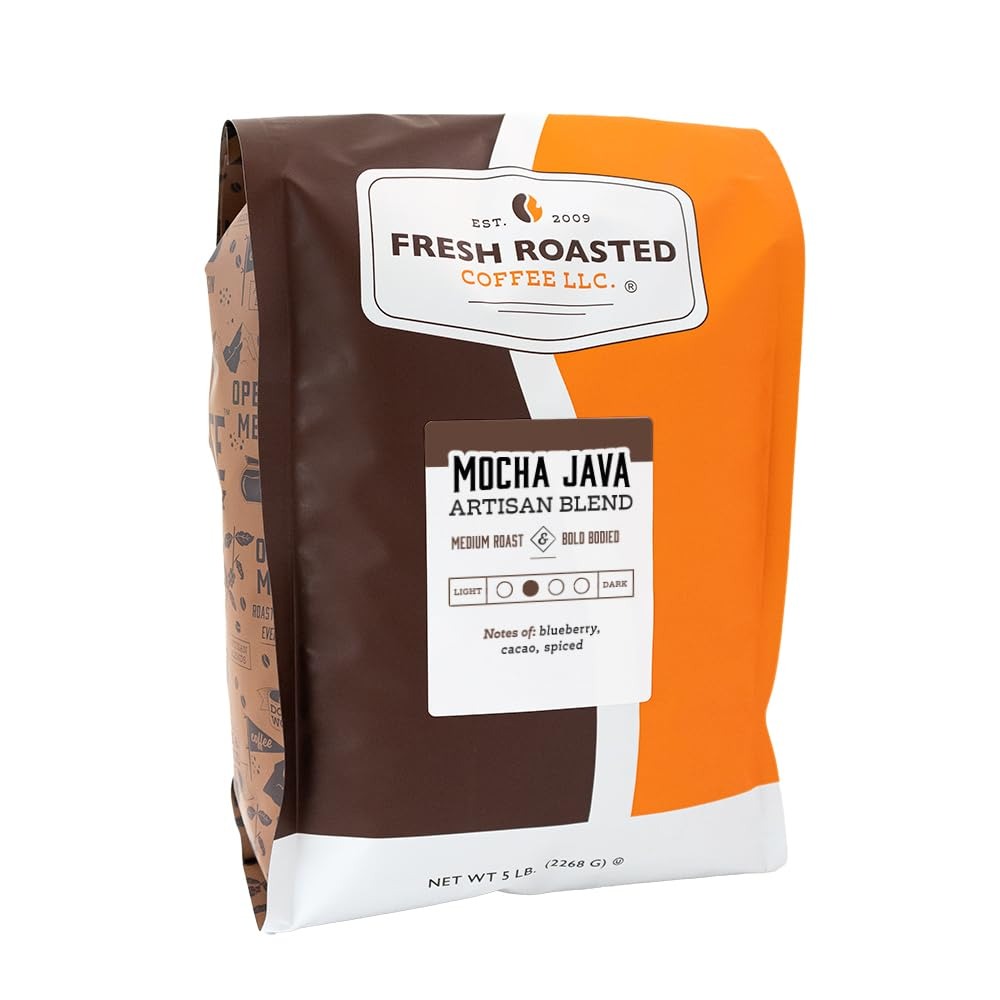
Item Name: Fresh Roasted Coffee, Mocha Java, 5 lb (80 oz), Medium Roast, Kosher, Whole Bean
Bullet Point 1: Fresh Roasted Coffee Mocha Java Artisan Blend Coffee Cupping Notes: Spiced, Blueberry, Cacao Mocha Java brings together the bright, fruity, wine-like flavors
Bullet Point 2: Artisan Blend
Bullet Point 3: Coffee is roasted in our environmentally friendly coffee roaster.
Bullet Point 4: OU KOSHER certified; Sustainably sourced and proudly roasted, blended, and packaged in the USA
Product Description: Fresh Roasted Coffee Mocha Java Artisan Blend Coffee Cupping Notes: Spiced, Blueberry, Cacao Mocha Java brings together the bright, fruity, wine-like flavors of African coffee and blends it with the syrupy-bodied sweetness of Indonesian coffee. This blend has been around for centuries and remains one of the most beloved blends.
Value: 80.0
Unit: Ounce

Price: 64.99